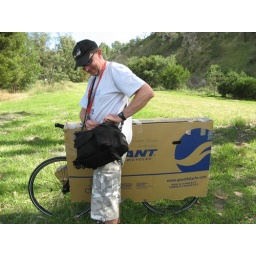
saying goodbye to the bike in the box